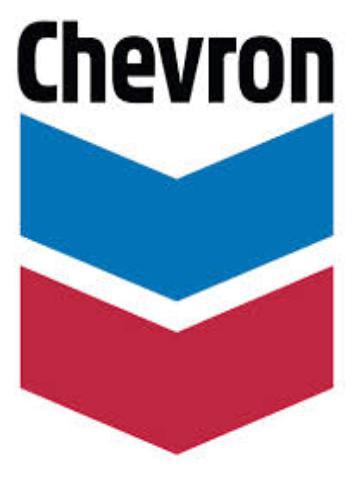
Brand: Chevron
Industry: Transportation